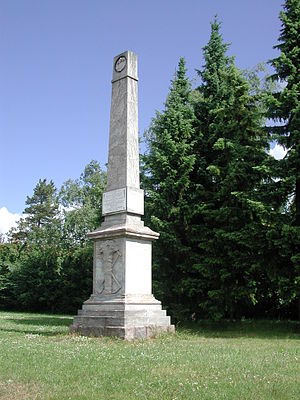
Fredede bygninger i Gentofte Kommune
Denne liste over fredede bygninger i Gentofte Kommune viser alle fredede bygninger i Gentofte Kommune, bortset fra kirker. Listen bygger på data fra Kulturarvsstyrelsen.